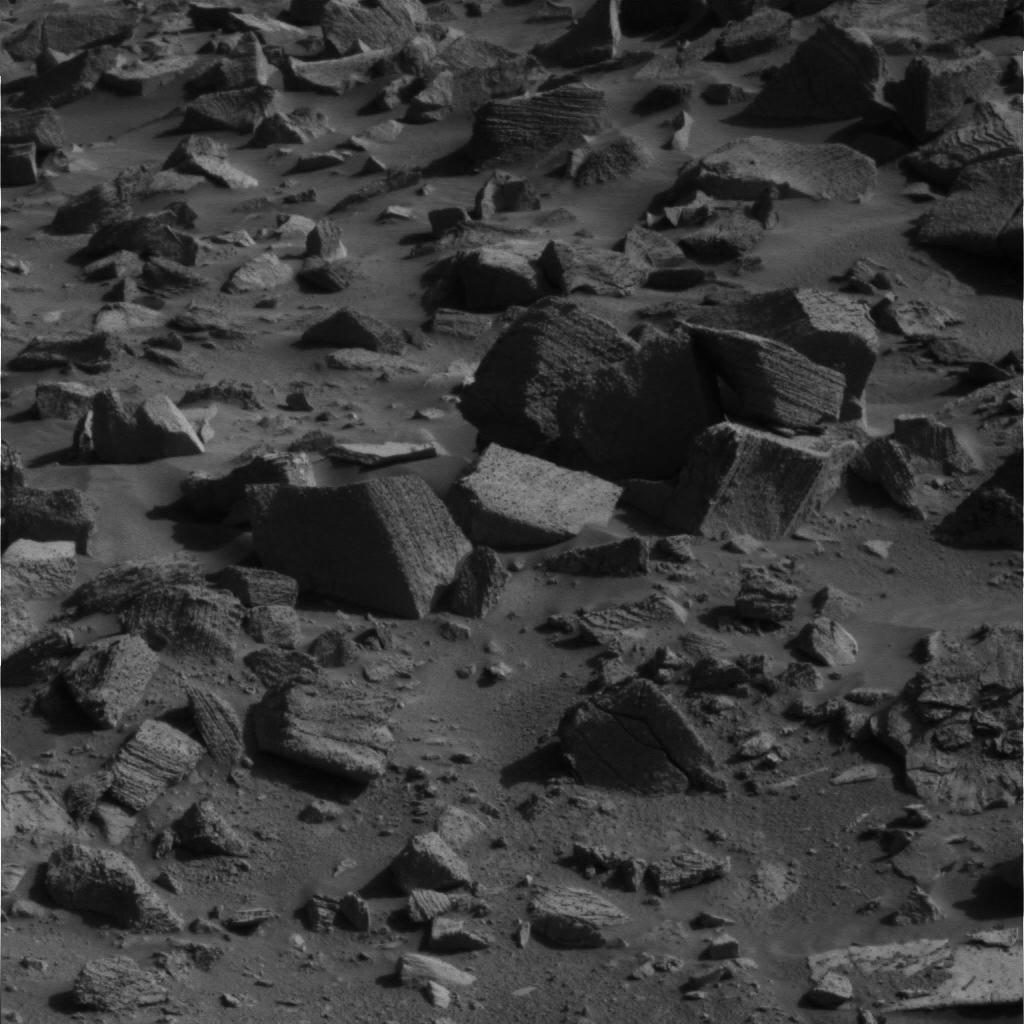
Surface features visible: Rock Outcrops, Clasts, Rock (Linear Features), Soil, Nearby Surface